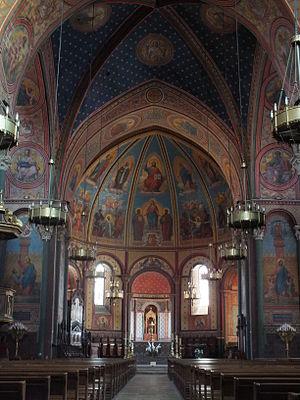
Cathédrale Saint-Caprais d'Agen, nef This building is indexed in the Base Mérimée, a database of architectural heritage maintained by the French Ministry of Culture,